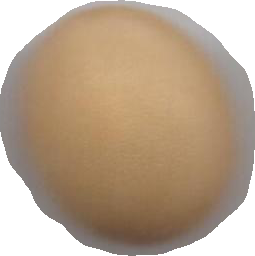
Variety: Dega